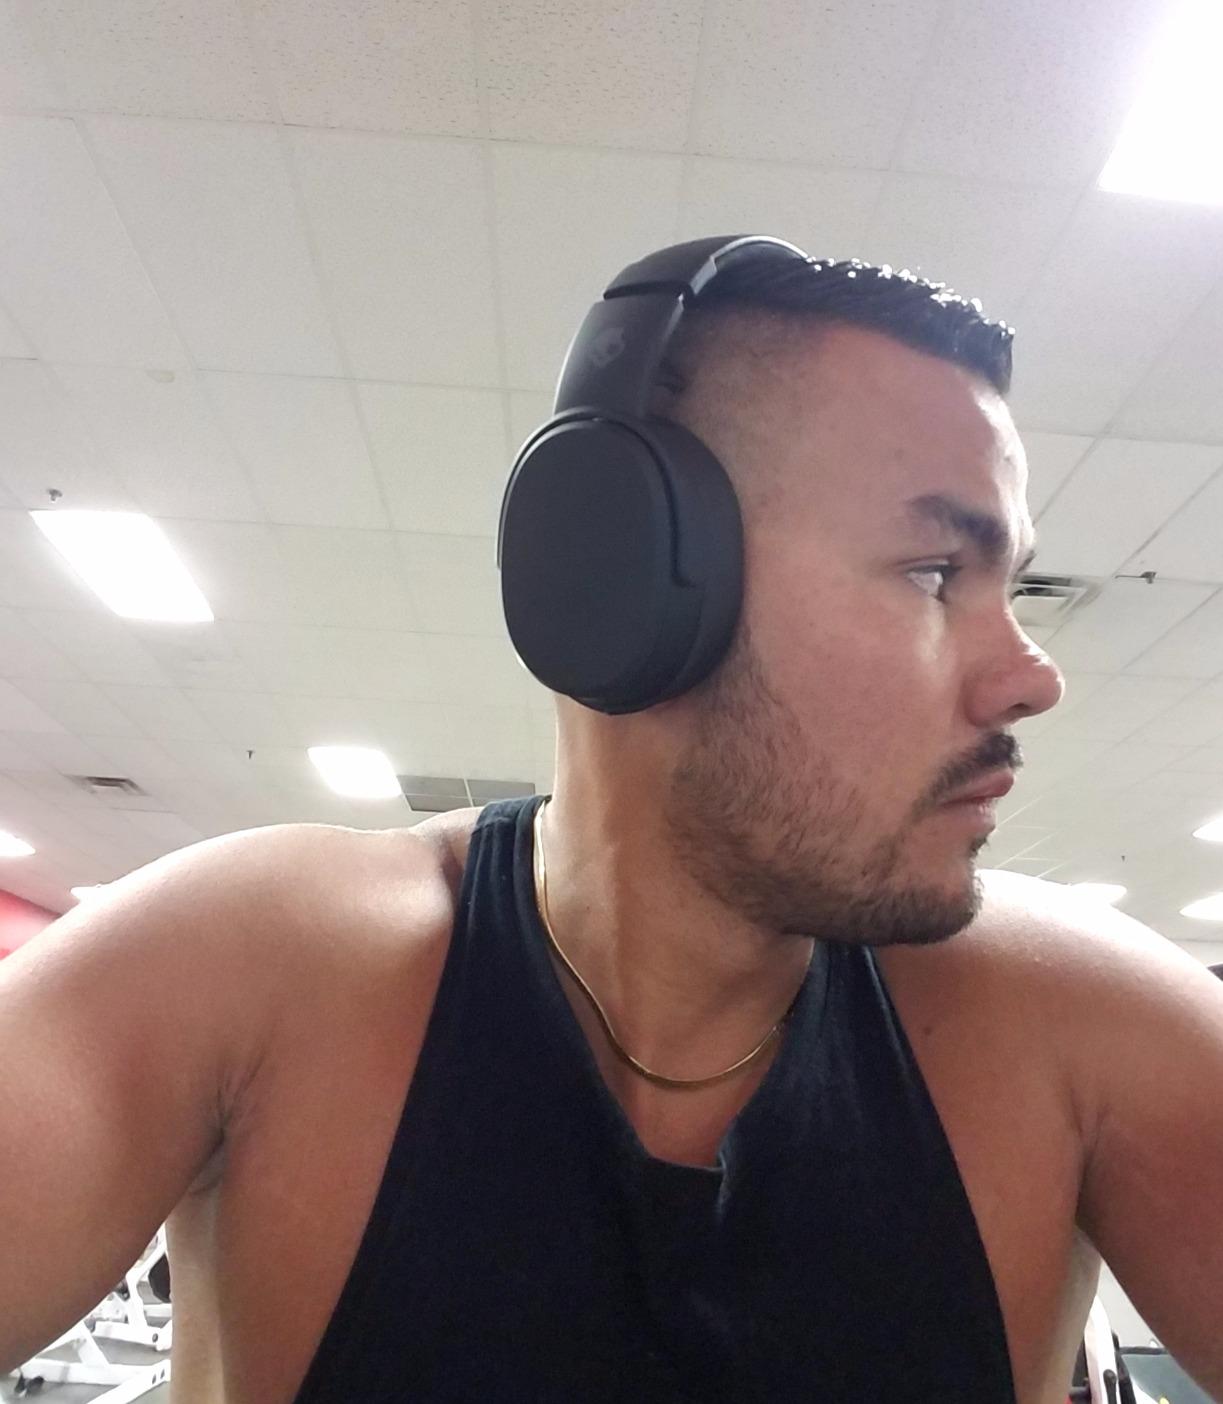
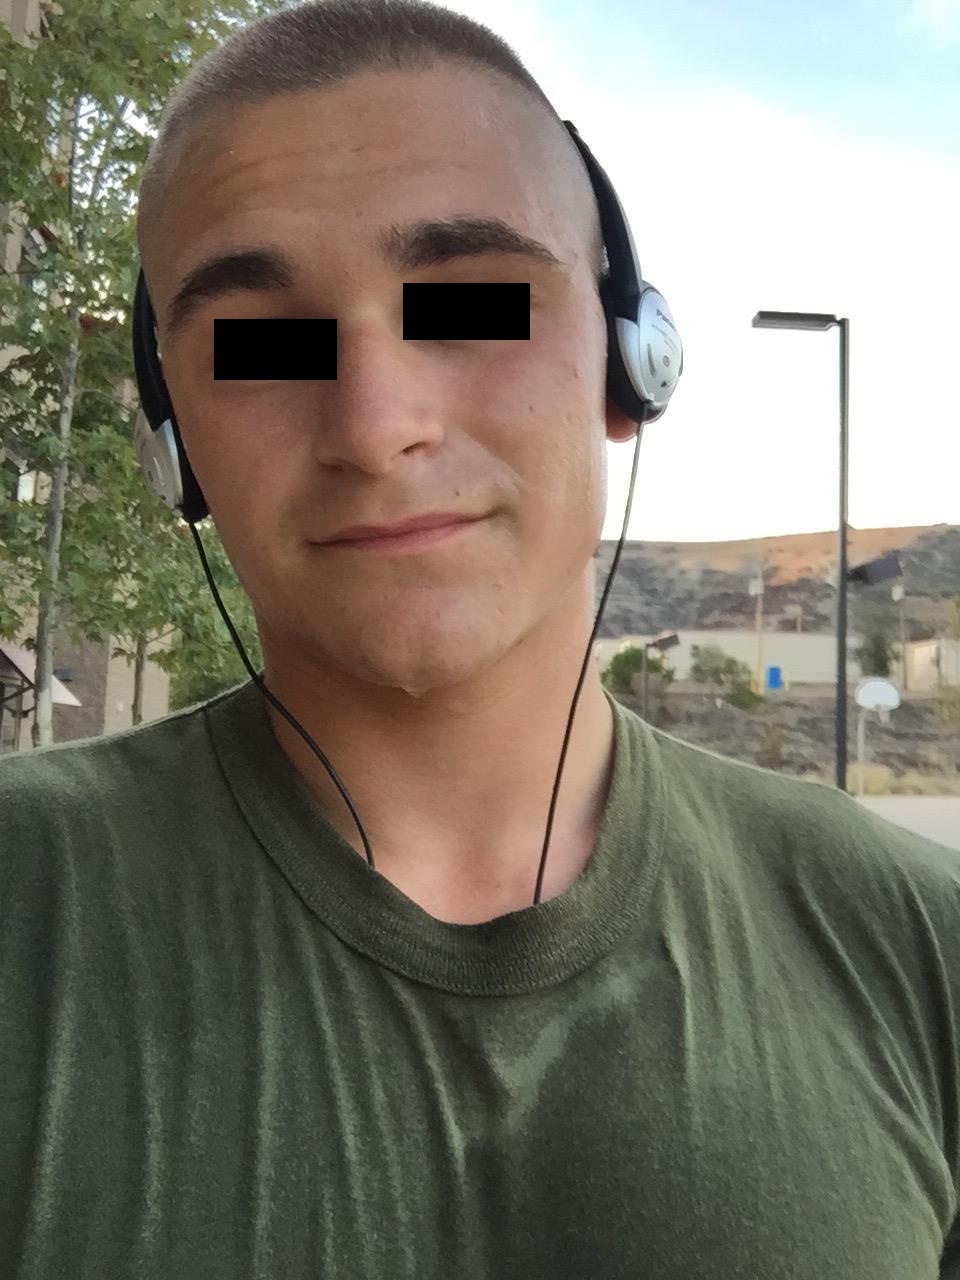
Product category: headphones
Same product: no